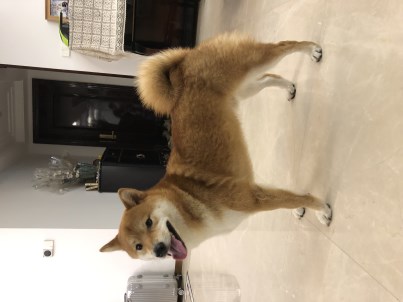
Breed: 1043-n000001-Shiba_Dog